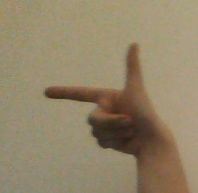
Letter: yaa